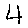
Label: 4